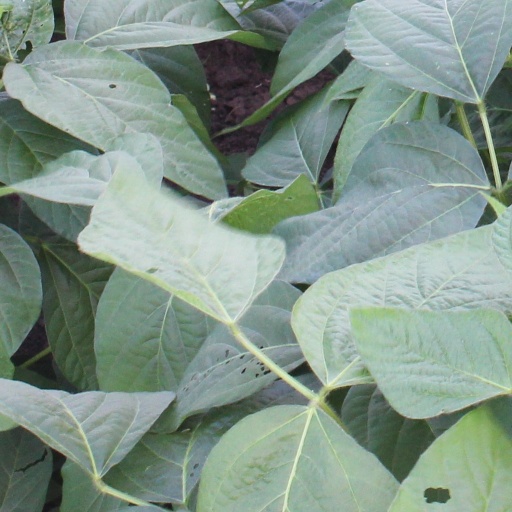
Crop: soybean